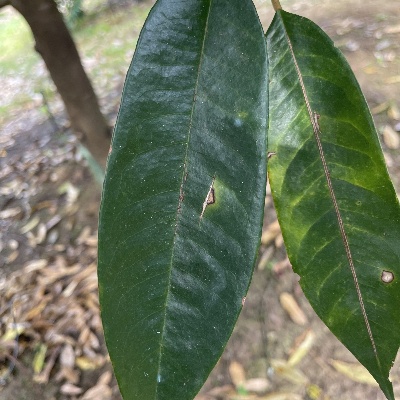
Label: Leaf_Phomopsis